Peabody Academy (Troy, North Carolina)

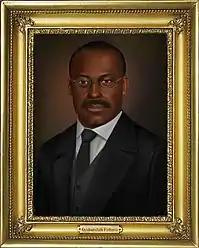
Orishatukeh Faduma

Peabody Academy was established in 1880 in Troy, North Carolina, by the American Missionary Association (AMA) for the sole purpose of educating African Americans of Montgomery County, North Carolina. The Negro boarding school attracted students from all of the surrounding rural areas including towns now known as Biscoe, Mount Gilead, Candor, Pekin, Star, in addition to Troy, North Carolina. Peabody Academy was the only institution, at the time, that served the educational needs of African Americans.